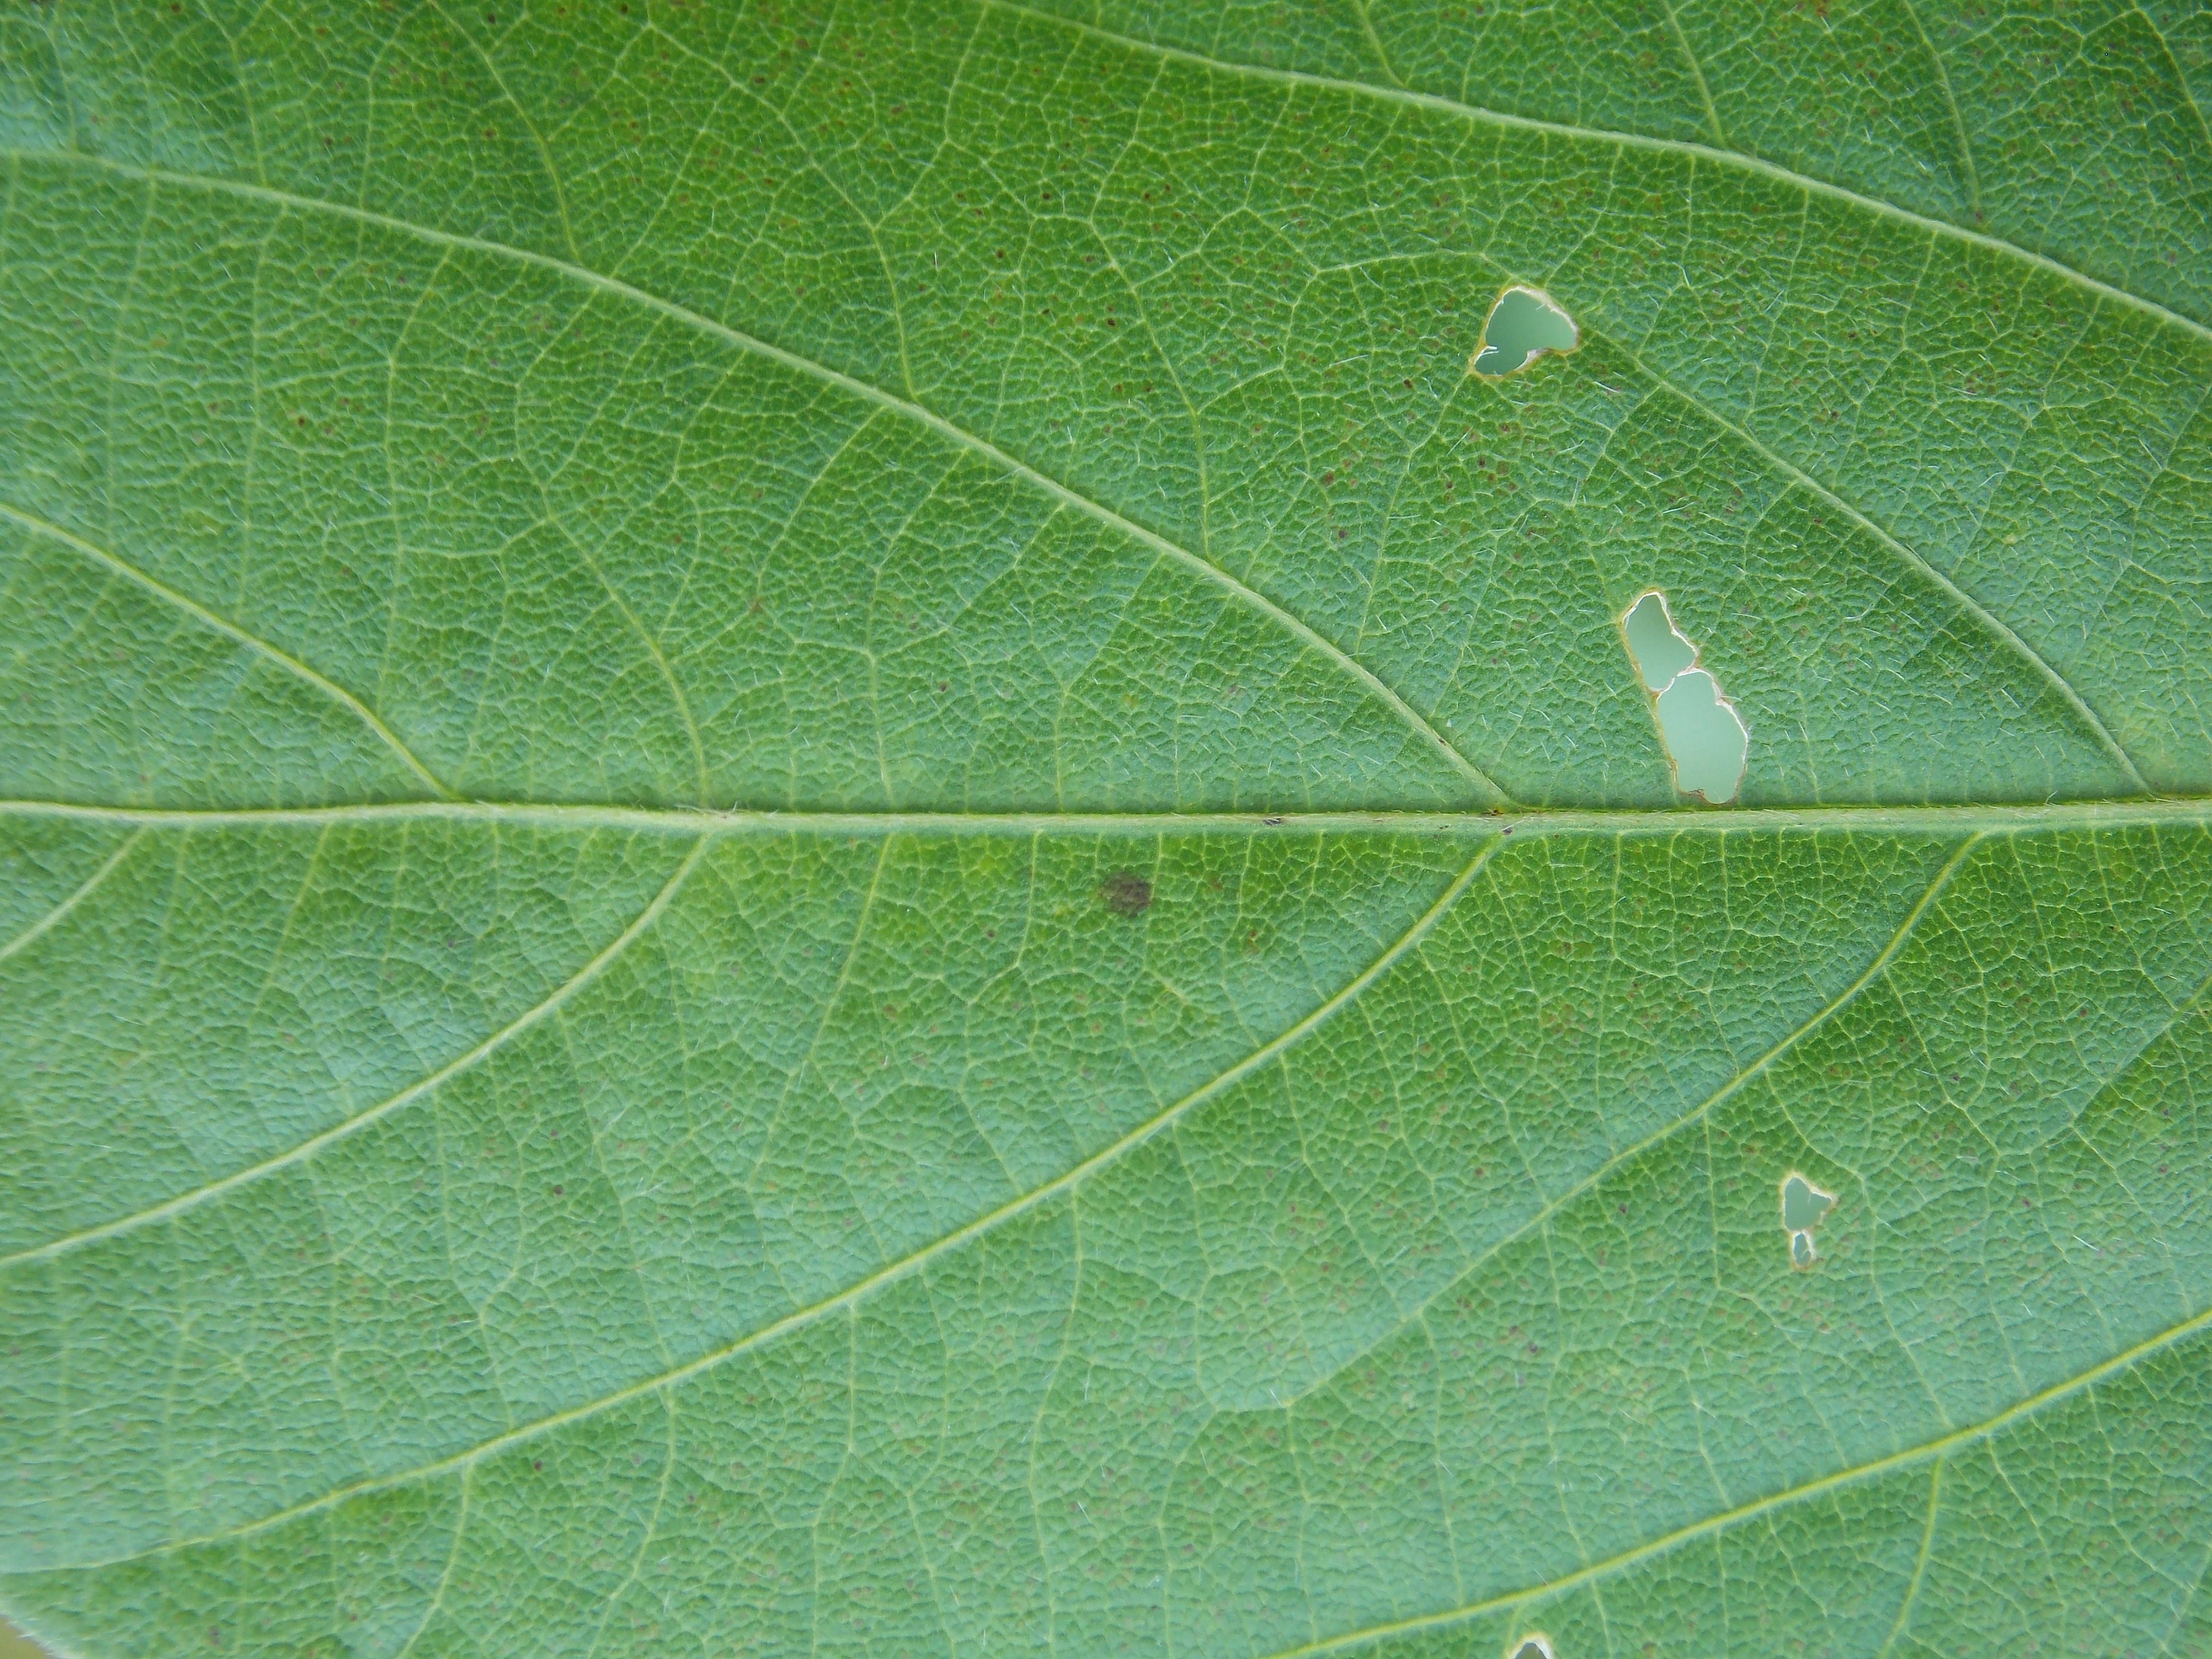
Label: Healthy